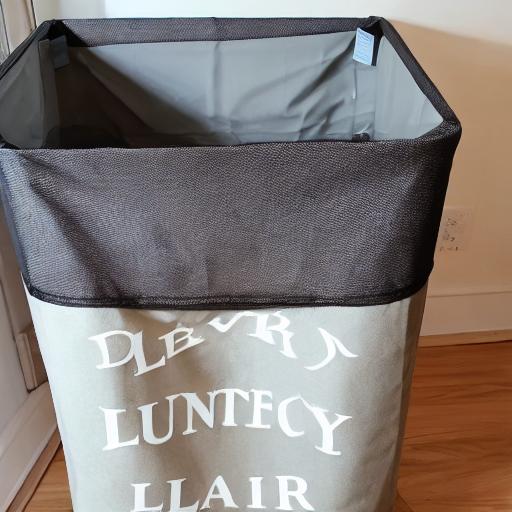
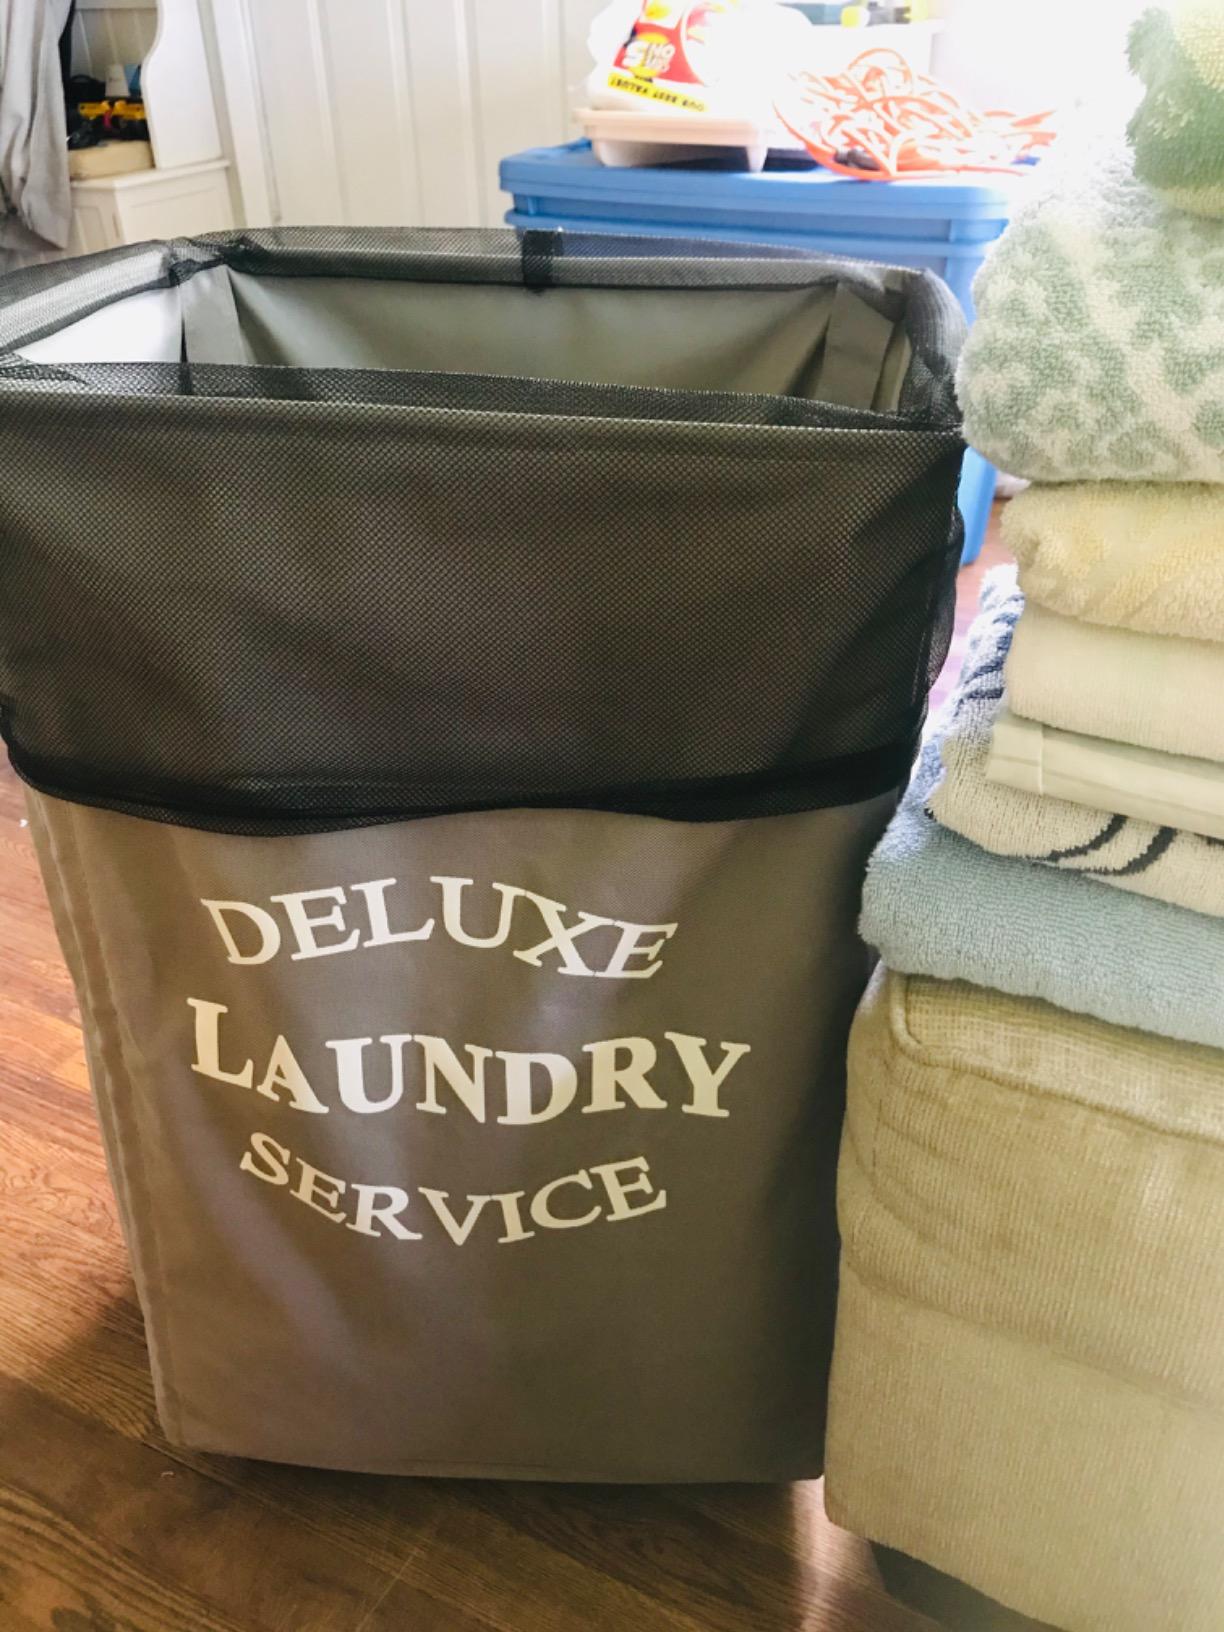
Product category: items_hamper
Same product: no